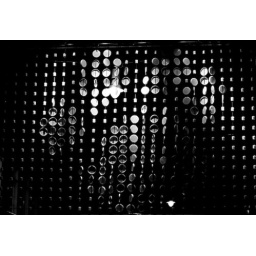
A monochrome shot of some form of art that consisted of hanging red plastic plates above a street.